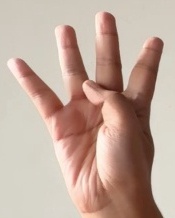
ASL sign: 4